Kingdom of Marwar

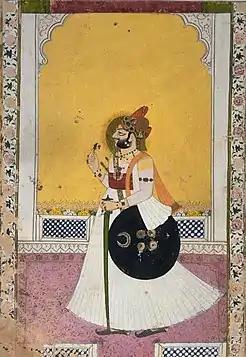
Man Singh I, who signed a treaty with the British EIC in 1818, and lost against the EIC in 1839, losing complete control of his kingdom to the British

The British East India Company made the first contacts with the Rajputana in 1803 when it defeated the Marathas in the Second Anglo-Maratha War. It had gained the control of the Maratha territory up to the Yamuna river and had also reached the doorstep of Rajputana and requested the Rajput rulers to be cooperative. They understood the importance of travel routes to Delhi, Agra and Mau which all went through the Rajput lands. After the EIC defeated Bharatpur in 1805, many Rajput states started looking up to the British as an entity that could take the place of the Mughals and provide protection.